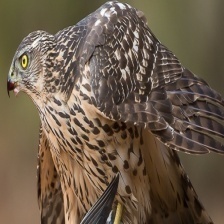
Species: NORTHERN GOSHAWK
Scientific name: ACCIPITER GENTILIS